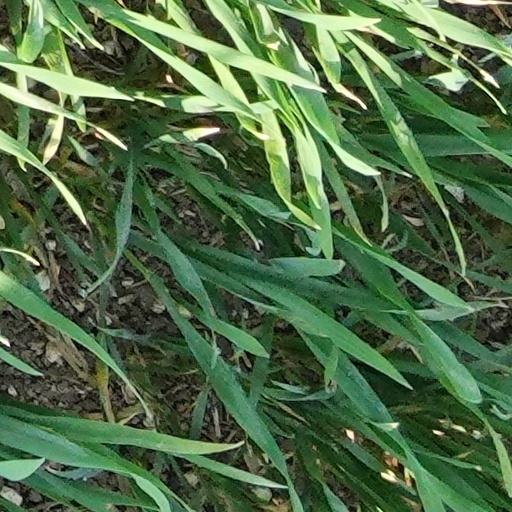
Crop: wheat